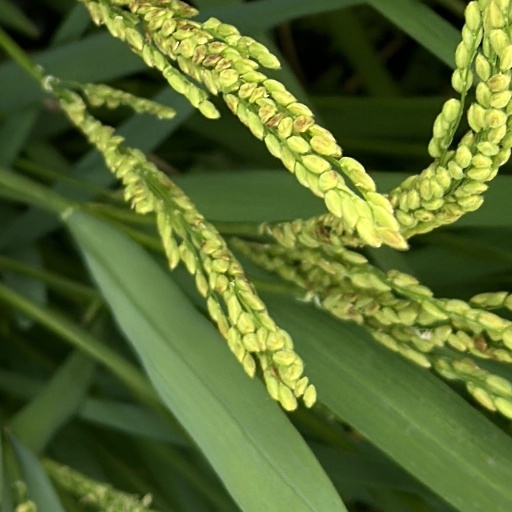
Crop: rice